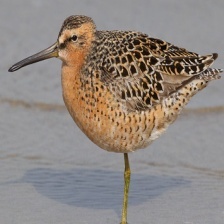
Species: SHORT BILLED DOWITCHER
Scientific name: LIMNODROMUS GRISEUS